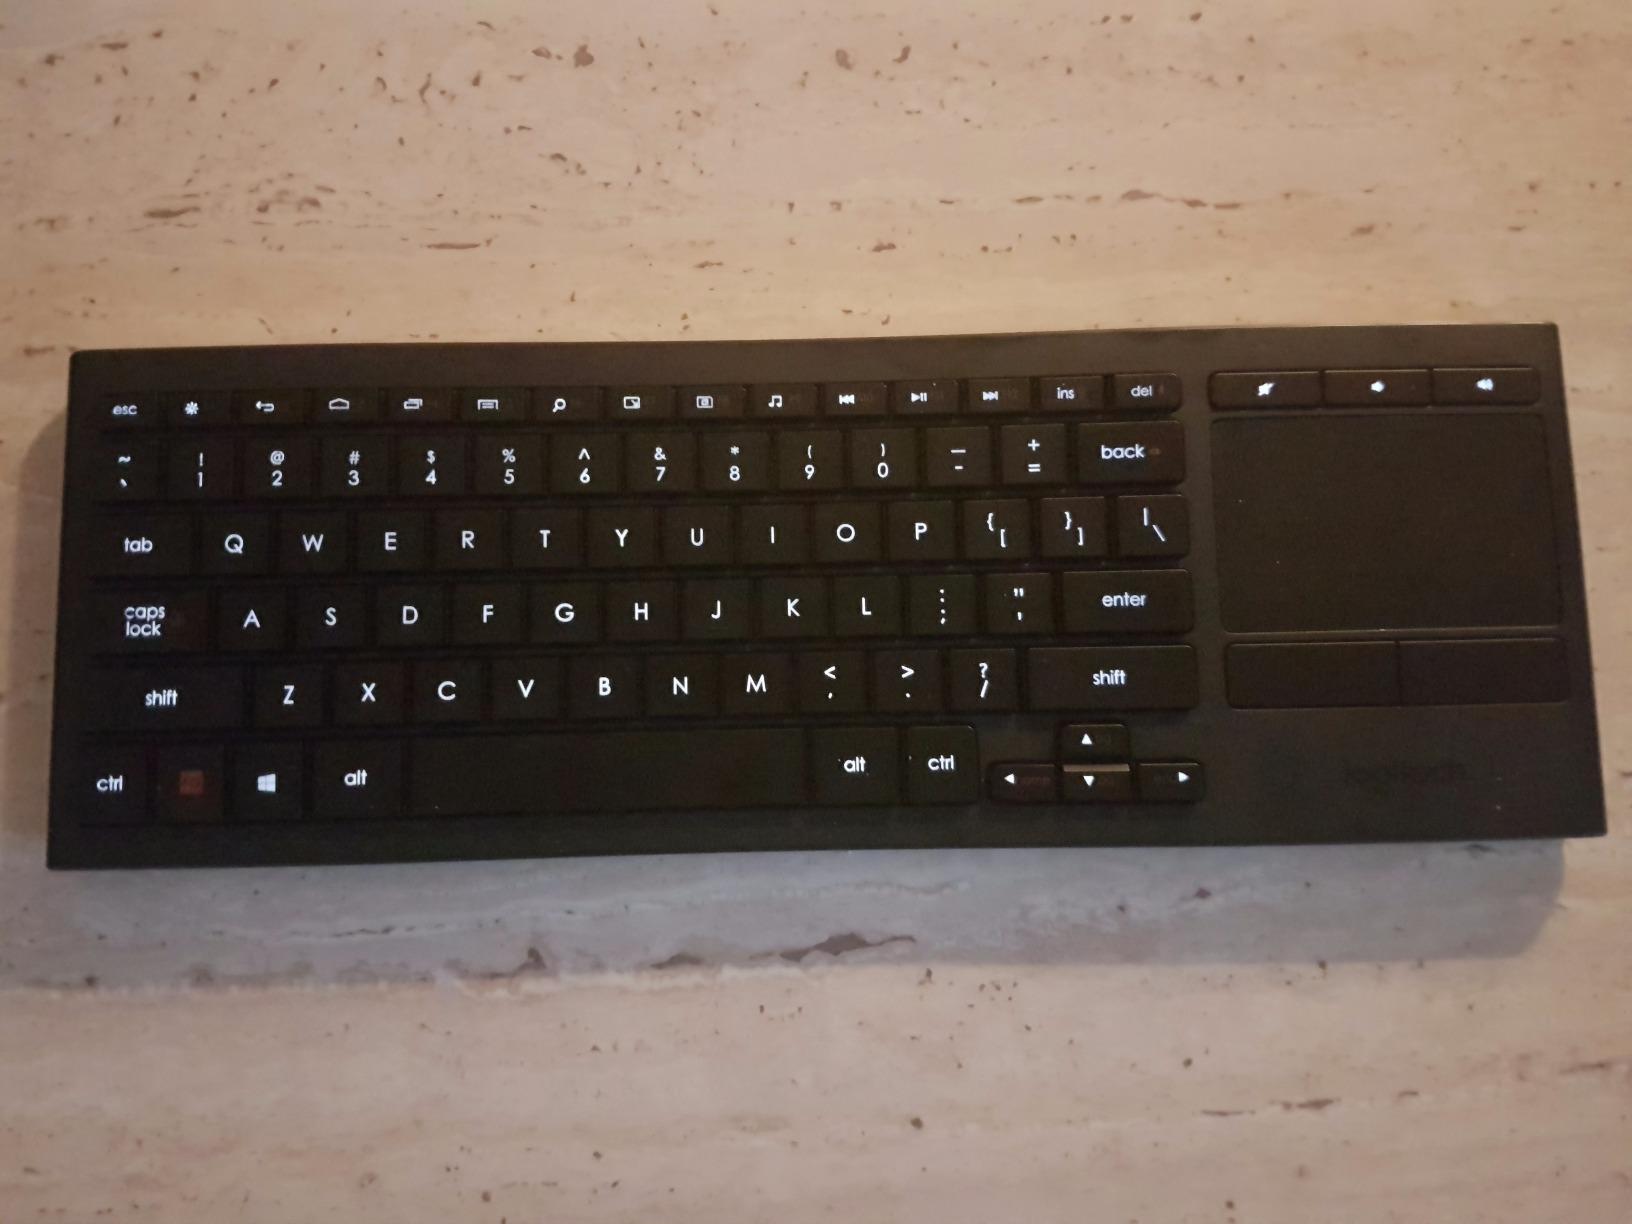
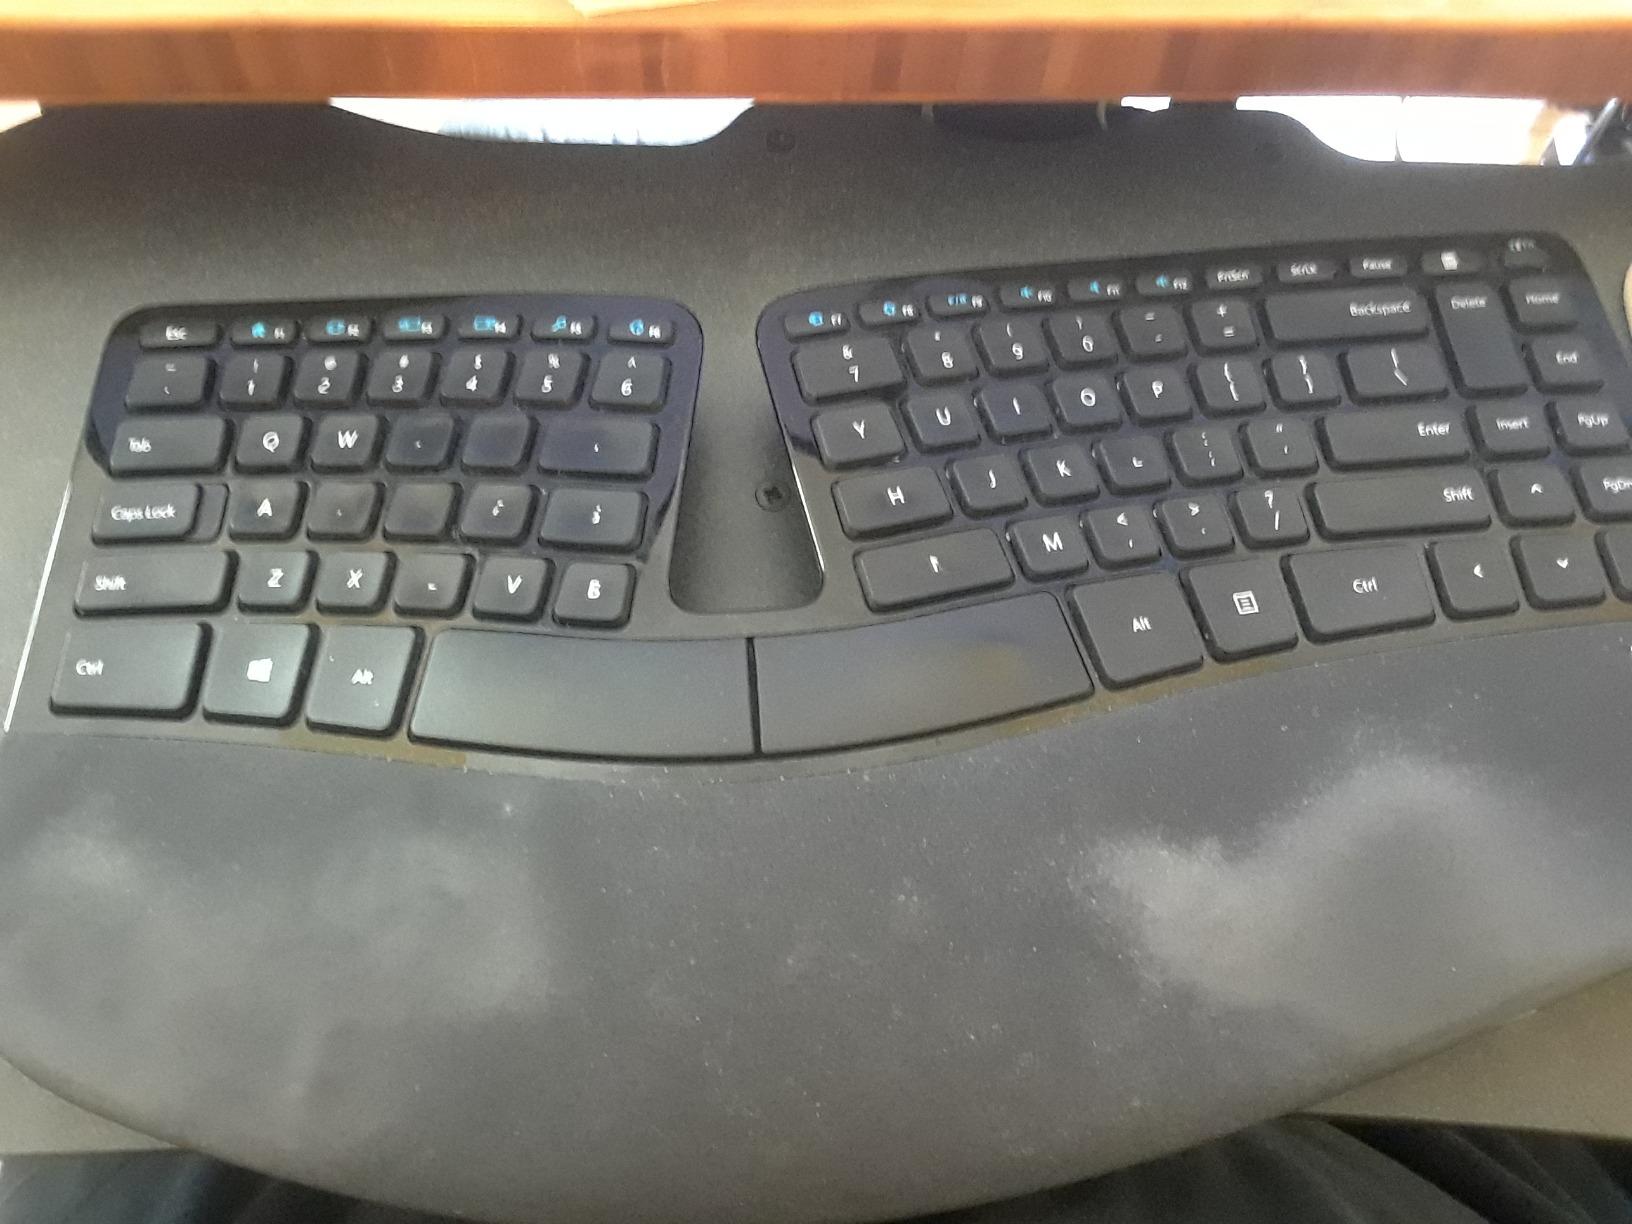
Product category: keyboard
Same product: no